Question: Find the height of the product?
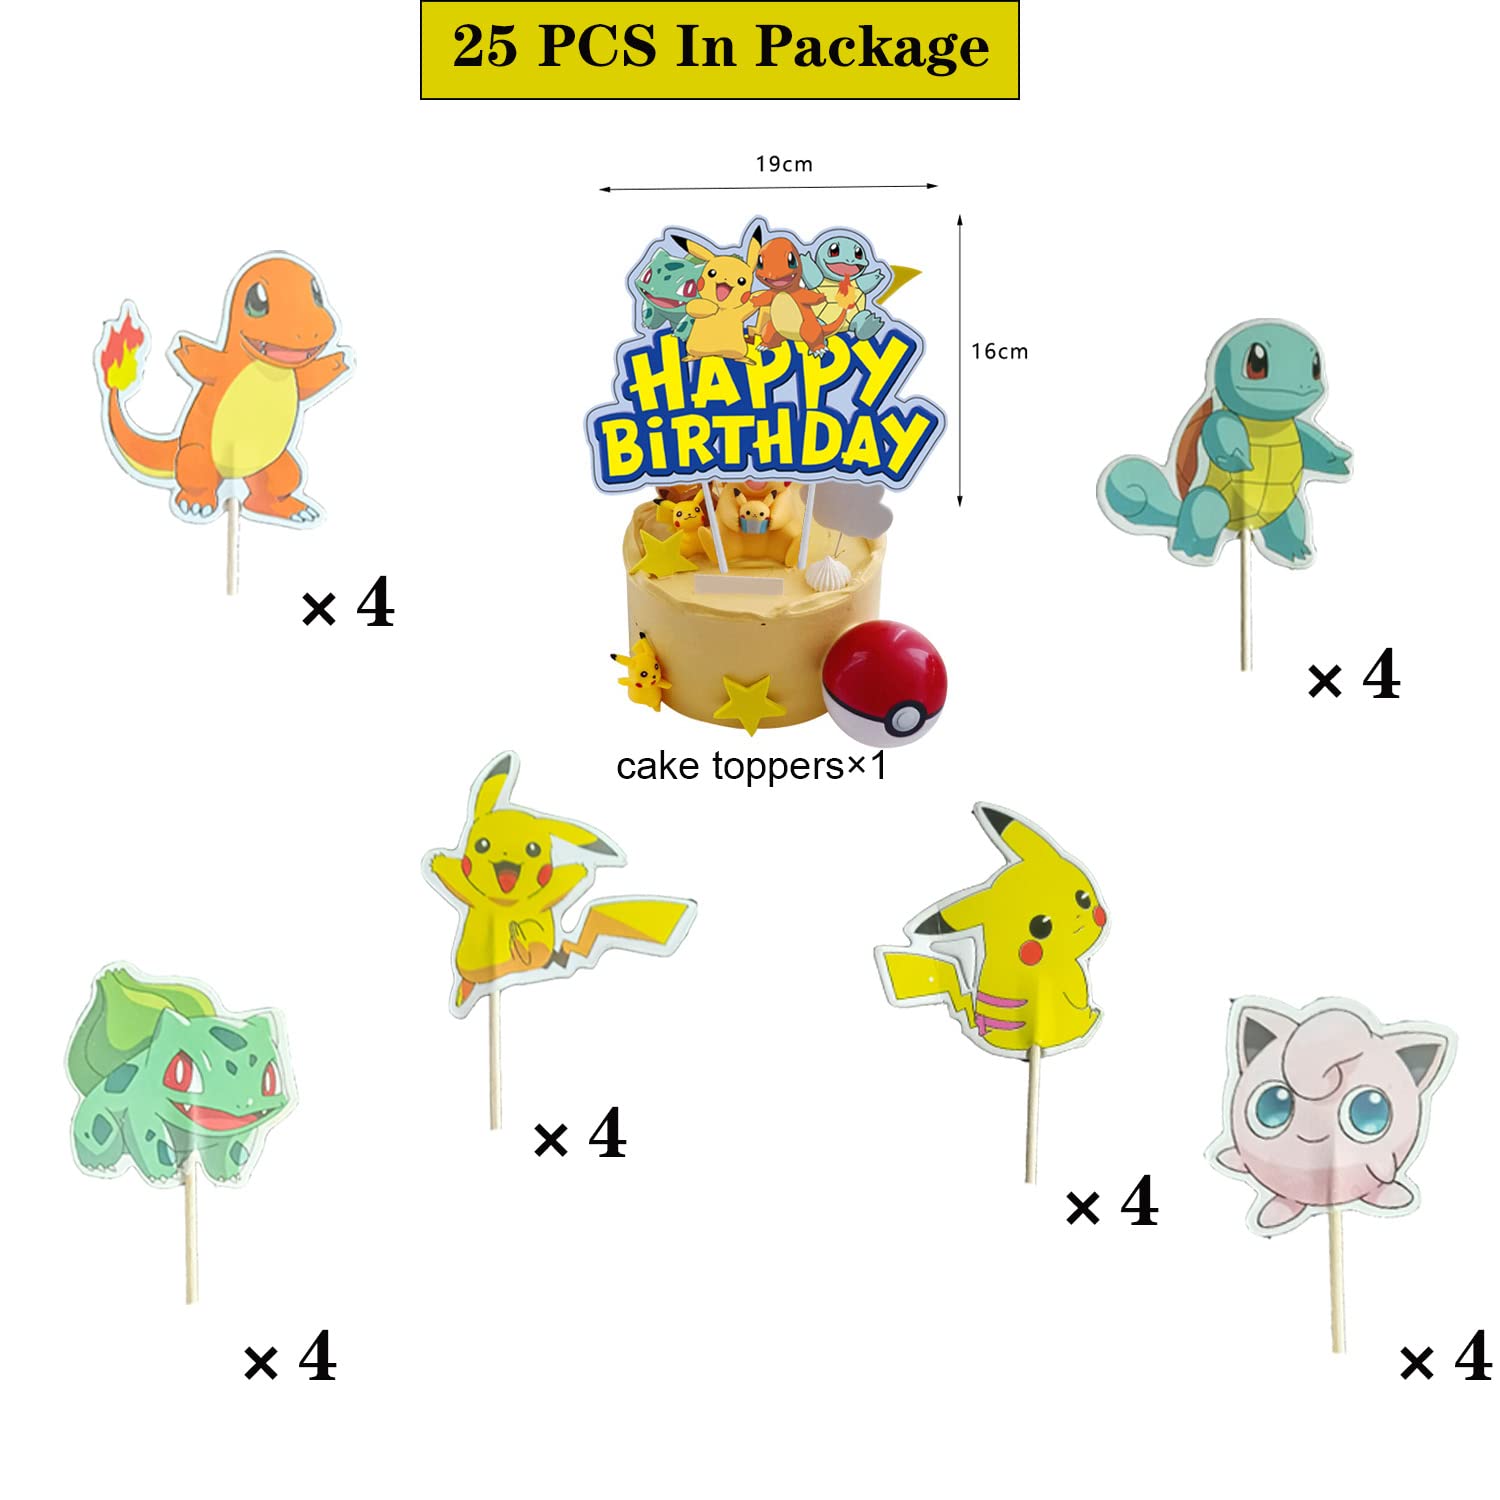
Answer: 16.0 centimetre